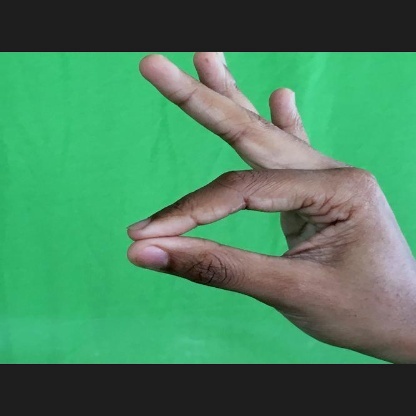
Mudra: Hamsasyam